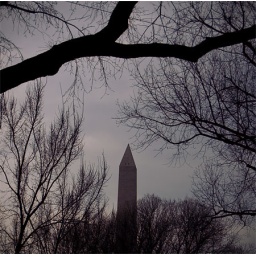
Another view of the monument, seems like it was peeking through trees and above buildings everywhere we went.